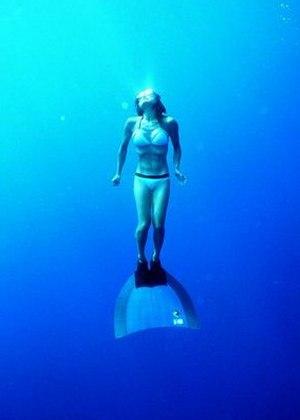
La plongée en apnée ou plongée libre désigne une forme de plongée sous-marine basée sur l'interruption volontaire de la ventilation contrairement à la plongée en scaphandre autonome dans laquelle le pratiquant respire un gaz sous pression stocké dans des bouteilles de plongée. La plongée en apnée déclenche automatiquement le réflexe d'immersion partagé par l'ensemble des mammifères.
Une monopalme est un type de palme utilisée essentiellement en nage avec palmes et en plongée libre, qui prend les deux pieds à la fois et comporte une voilure unique, sur le modèle de la queue des cétacés.